History of Italian fashion

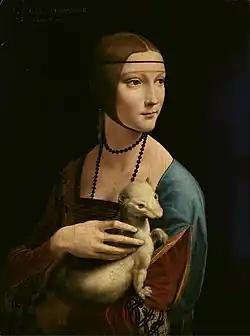
Cecilia Gallerani as "The Lady with an Ermine", painted by Leonardo da Vinci around 1489. This painting exemplifies Italian fashion in the 15th century.

Italian fashion, art, music, and philosophy flourished during the Renaissance in Italy. The cities of Venice, Milan, Florence, Palermo, Naples, and Rome produced textiles such as velvet, silk, and wool. Italian fashion grew in popularity and influence across Europe, and was preferred by one of the most powerful families in Italy, the Medicis of Florence. In the 15th and 16th centuries, Italian fashion was influenced by the art of Michelangelo, Leonardo da Vinci, and Raphael. Italian fashion was extravagant and expensive, crafted from velvet, brocade, ribbons, and jewels.